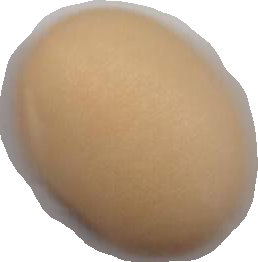
Variety: Anjasmoro